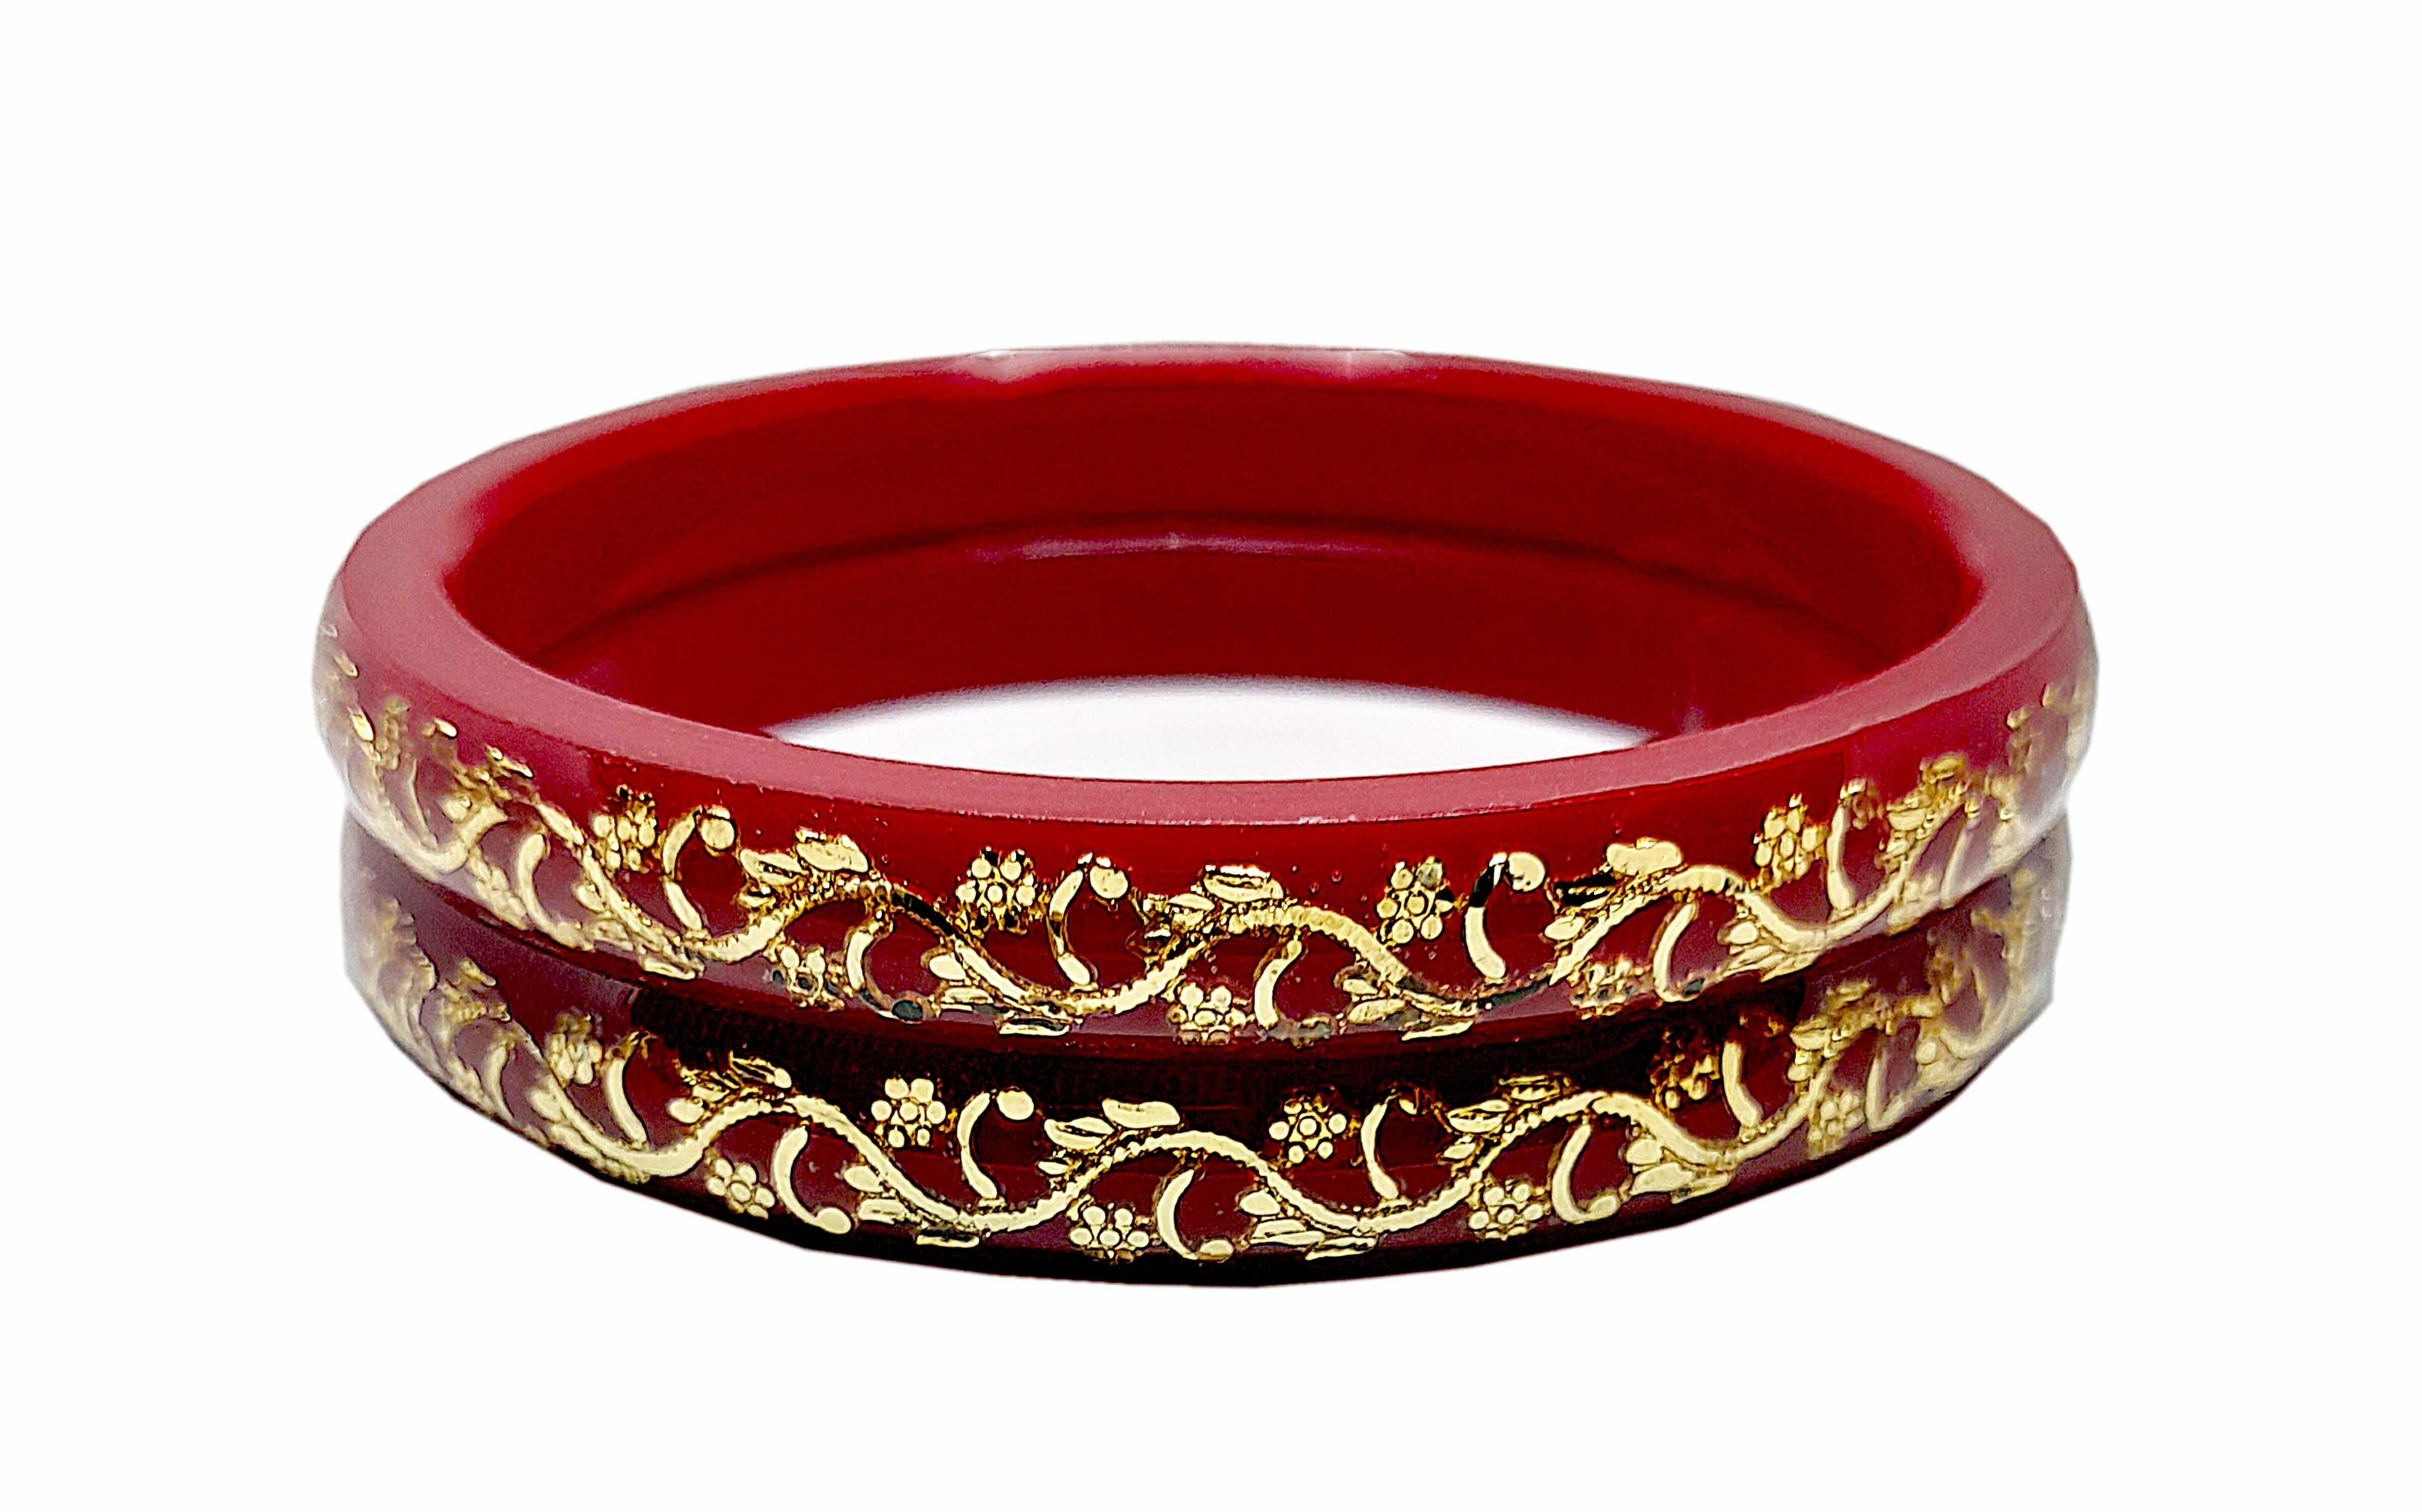
BOVZEN Laminated Gold Plated Acrylic Shakha Pola Multicolor Bangle Set Pack of 4(Size 2-4)
Type: Bangles
Brand: BOVZEN
Price: Rs. 539
 Handmade Laminated Gold Plated Bangles,Best quality Gold plating on Copper for long lasting,Base material is high quality Acrylic pipe.Due to Lamination, it looks Shiny and smooth. Also the Lamination protects from water.Avoid scratches on the lamination for long lasting.
Features: Handmade Gold Plated Bangles### Its from West Bengal###Best quality Gold plating on Copper for long lasting###Base material is high quality Acrylic pipe
Included: Two-Pair-of-Gold-Plated-White&-Red-Pola-Acrylic-Bangles